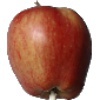
Label: Apple Red 1